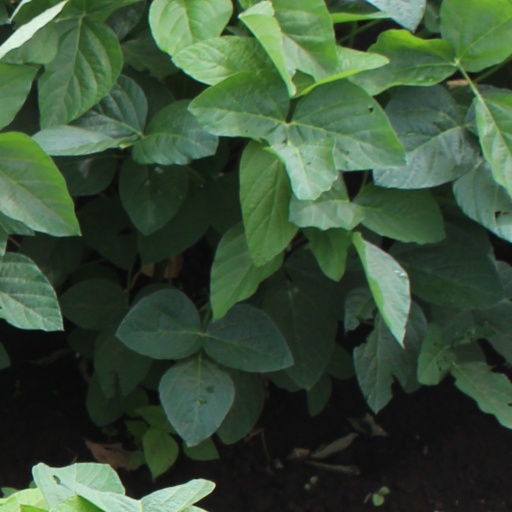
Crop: soybean